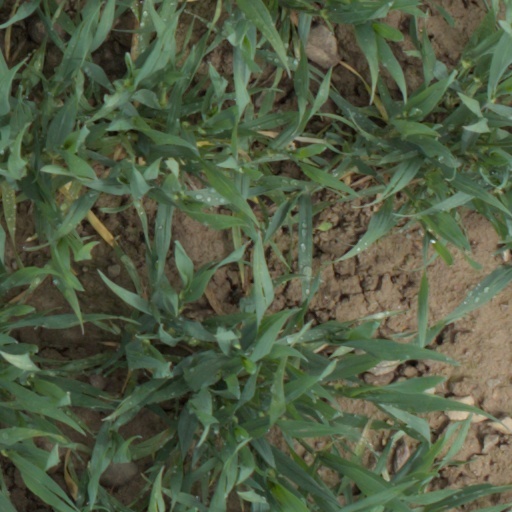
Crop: wheat